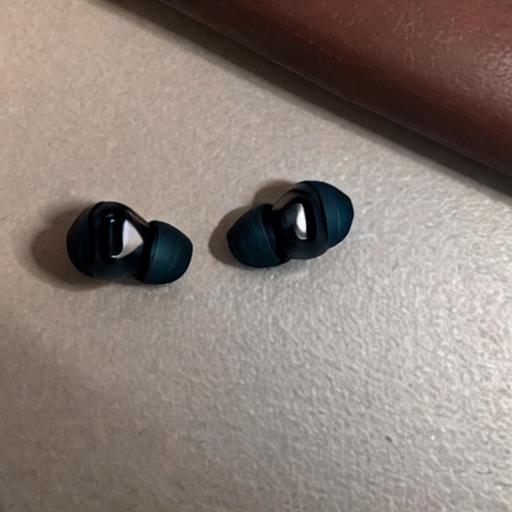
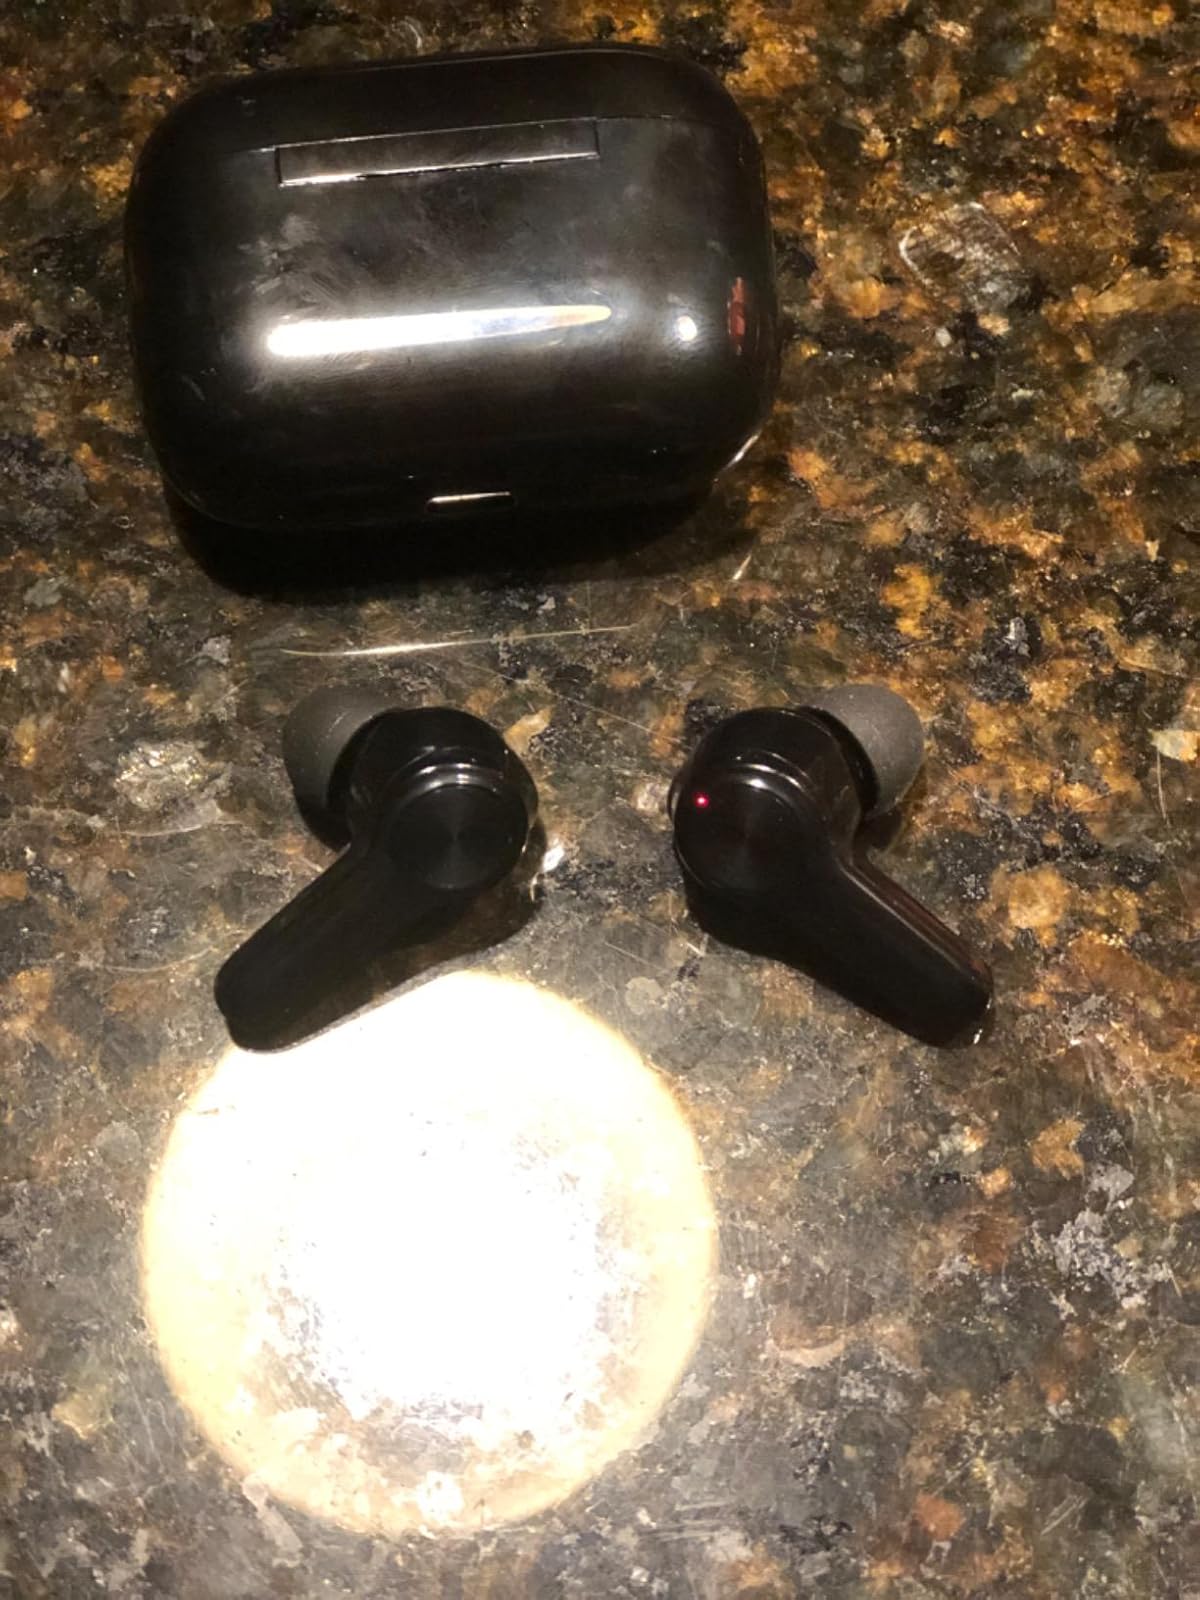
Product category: earbuds
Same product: no